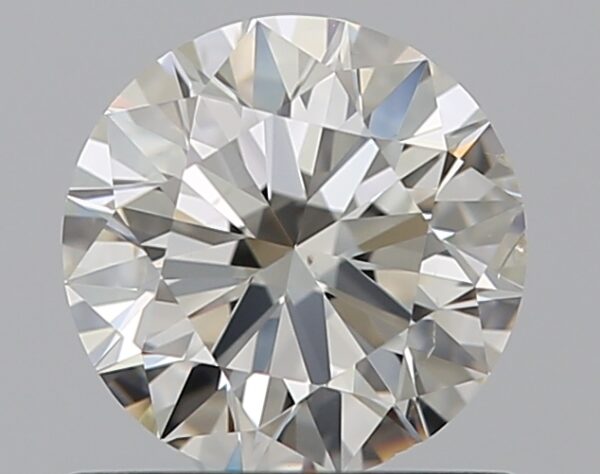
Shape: round
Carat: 0.7
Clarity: SI2
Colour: J
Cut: EX
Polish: EX
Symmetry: EX
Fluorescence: F
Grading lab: GIA
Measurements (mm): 5.64 x 5.68 x 3.49